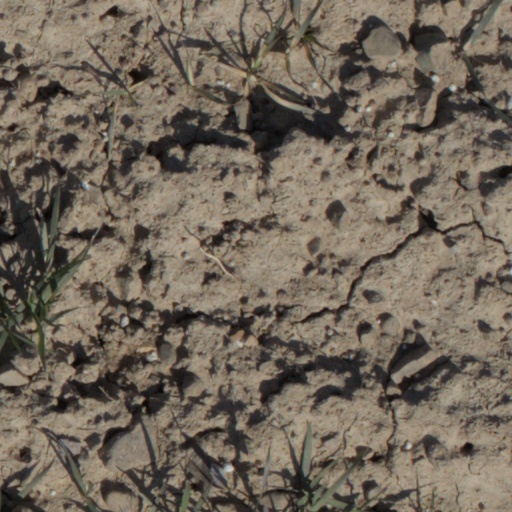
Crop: wheat